Kåre Tønnesson

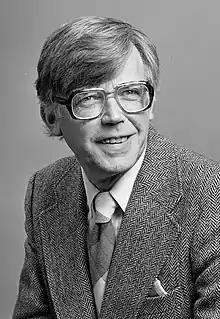
Kåre Tønnesson, 1981

Kåre Dorenfeldt Tønnesson (1 January 1926 – 26 September 2019) was a Norwegian historian and professor at the University of Oslo.